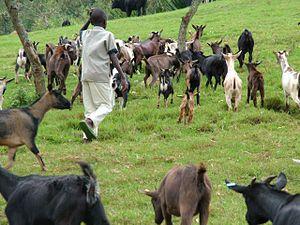
L’agriculture en république démocratique du Congo est une des principales activités économiques du pays. Elle présente un important potentiel de développement.